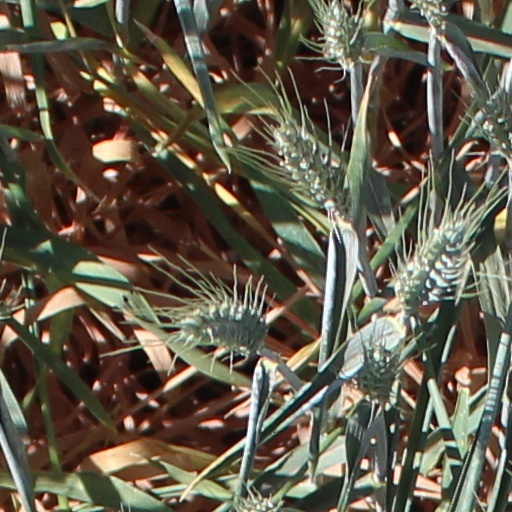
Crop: wheat